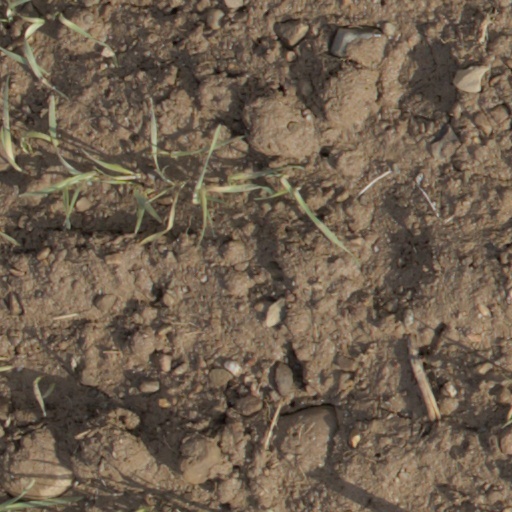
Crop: wheat